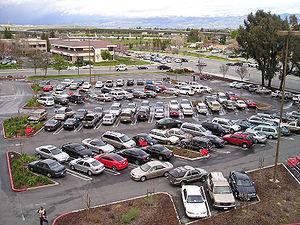
La participation pour non-réalisation d'aire de stationnement est une taxe prélevée par des collectivités territoriales françaises entre 1978 et 2015 afin d'inciter à la construction d'aire de stationnement pour les automobiles.
En écologie et en hydraulique urbaine, une surface imperméabilisée est une zone où le ruissellement des eaux de pluie est prédominant, et leur percolation très limitée. Il s'agit des surfaces bétonnées: routes, parkings, entrées de garage, toits, aires de stockage. Les eaux de pluies ne pénétrant pas dans le sol, ruissellent et sollicitent en aval les réseaux d’égouttage et saturent les installations d'assainissement des eaux usées. Elles peuvent également conduire à des crues violentes et provoquer en aval des inondations.